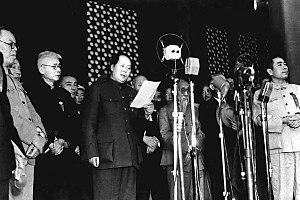
La Chine, en forme longue la république populaire de Chine, parfois appelée Chine populaire, est un pays d'Asie de l'Est. Avec plus d'1,4 milliard d'habitants, soit environ un sixième de la population mondiale, elle est le pays le plus peuplé du monde. Elle compte huit agglomérations de plus de dix millions d'habitants, dont la capitale Pékin, Shanghai, Canton, Shenzhen et Chongqing, ainsi que plus de trente villes d'au moins deux millions d'habitants. Avec une superficie de 9 600 000 km² selon l'ONU ou de 9 596 960 km² selon The World Factbook, la Chine est également le plus grand pays d'Asie orientale et le troisième ou quatrième plus grand pays du monde par la superficie. La Chine s'étend des côtes de l'océan Pacifique au Pamir et aux Tian Shan, et du désert de Gobi à l'Himalaya et au nord de la péninsule indochinoise.
Le 1ᵉʳ octobre est le 274ᵉ jour de l'année du grégorien, le 275ᵉ en cas d'année bissextile. Il reste 91 jours avant la fin de l'année.
Hou Bo, née le 17 septembre 1924 dans le Shanxi et morte le 26 novembre 2017, est une photographe chinoise.
Les dénominations d’État communiste, régime communiste, pays communiste, système communiste sont utilisées pour qualifier le régime politique d'un État dans lequel un parti se réclamant du communisme exerce le monopole de la gestion des affaires publiques, en tant que parti unique officiel ou bien en tant que parti dominant d'une coalition rassemblant les seuls partis autorisés. Au cours du XXᵉ siècle, un tiers environ de l'humanité a vécu sous un régime politique catégorisé comme « communiste ».
Pékin /pe.kɛ̃/, ou Beijing, est la capitale de la République populaire de Chine. Située dans le Nord-Est du pays, la municipalité de Pékin, d'une superficie de 16 800 km², est entourée par la province du Hebei ainsi que la municipalité de Tianjin. Pékin est considérée comme le centre politique et culturel de la Chine, tandis que Hong Kong et Shanghai dominent au niveau économique.
La guerre civile chinoise est un conflit armé qui opposa le Kuomintang et le Parti communiste chinois ou Gongchandang entre 1927 et 1950. Les combats furent interrompus par la seconde guerre sino-japonaise et reprirent ensuite. Il est possible de dater la fin du conflit en 1949, avec la proclamation de la république populaire de Chine, ou en 1950, avec les derniers combats entre le nouveau régime communiste de Chine continentale et le nouveau gouvernement nationaliste de Taïwan.
La place Tian'anmen est une place située au centre de Pékin. Elle s’appelle ainsi car elle se trouve immédiatement au sud de la porte de la Paix céleste qui commandait l’entrée sud de la cité impériale.